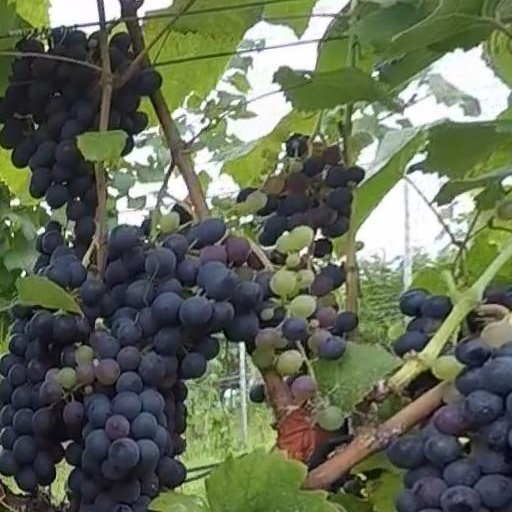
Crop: grape